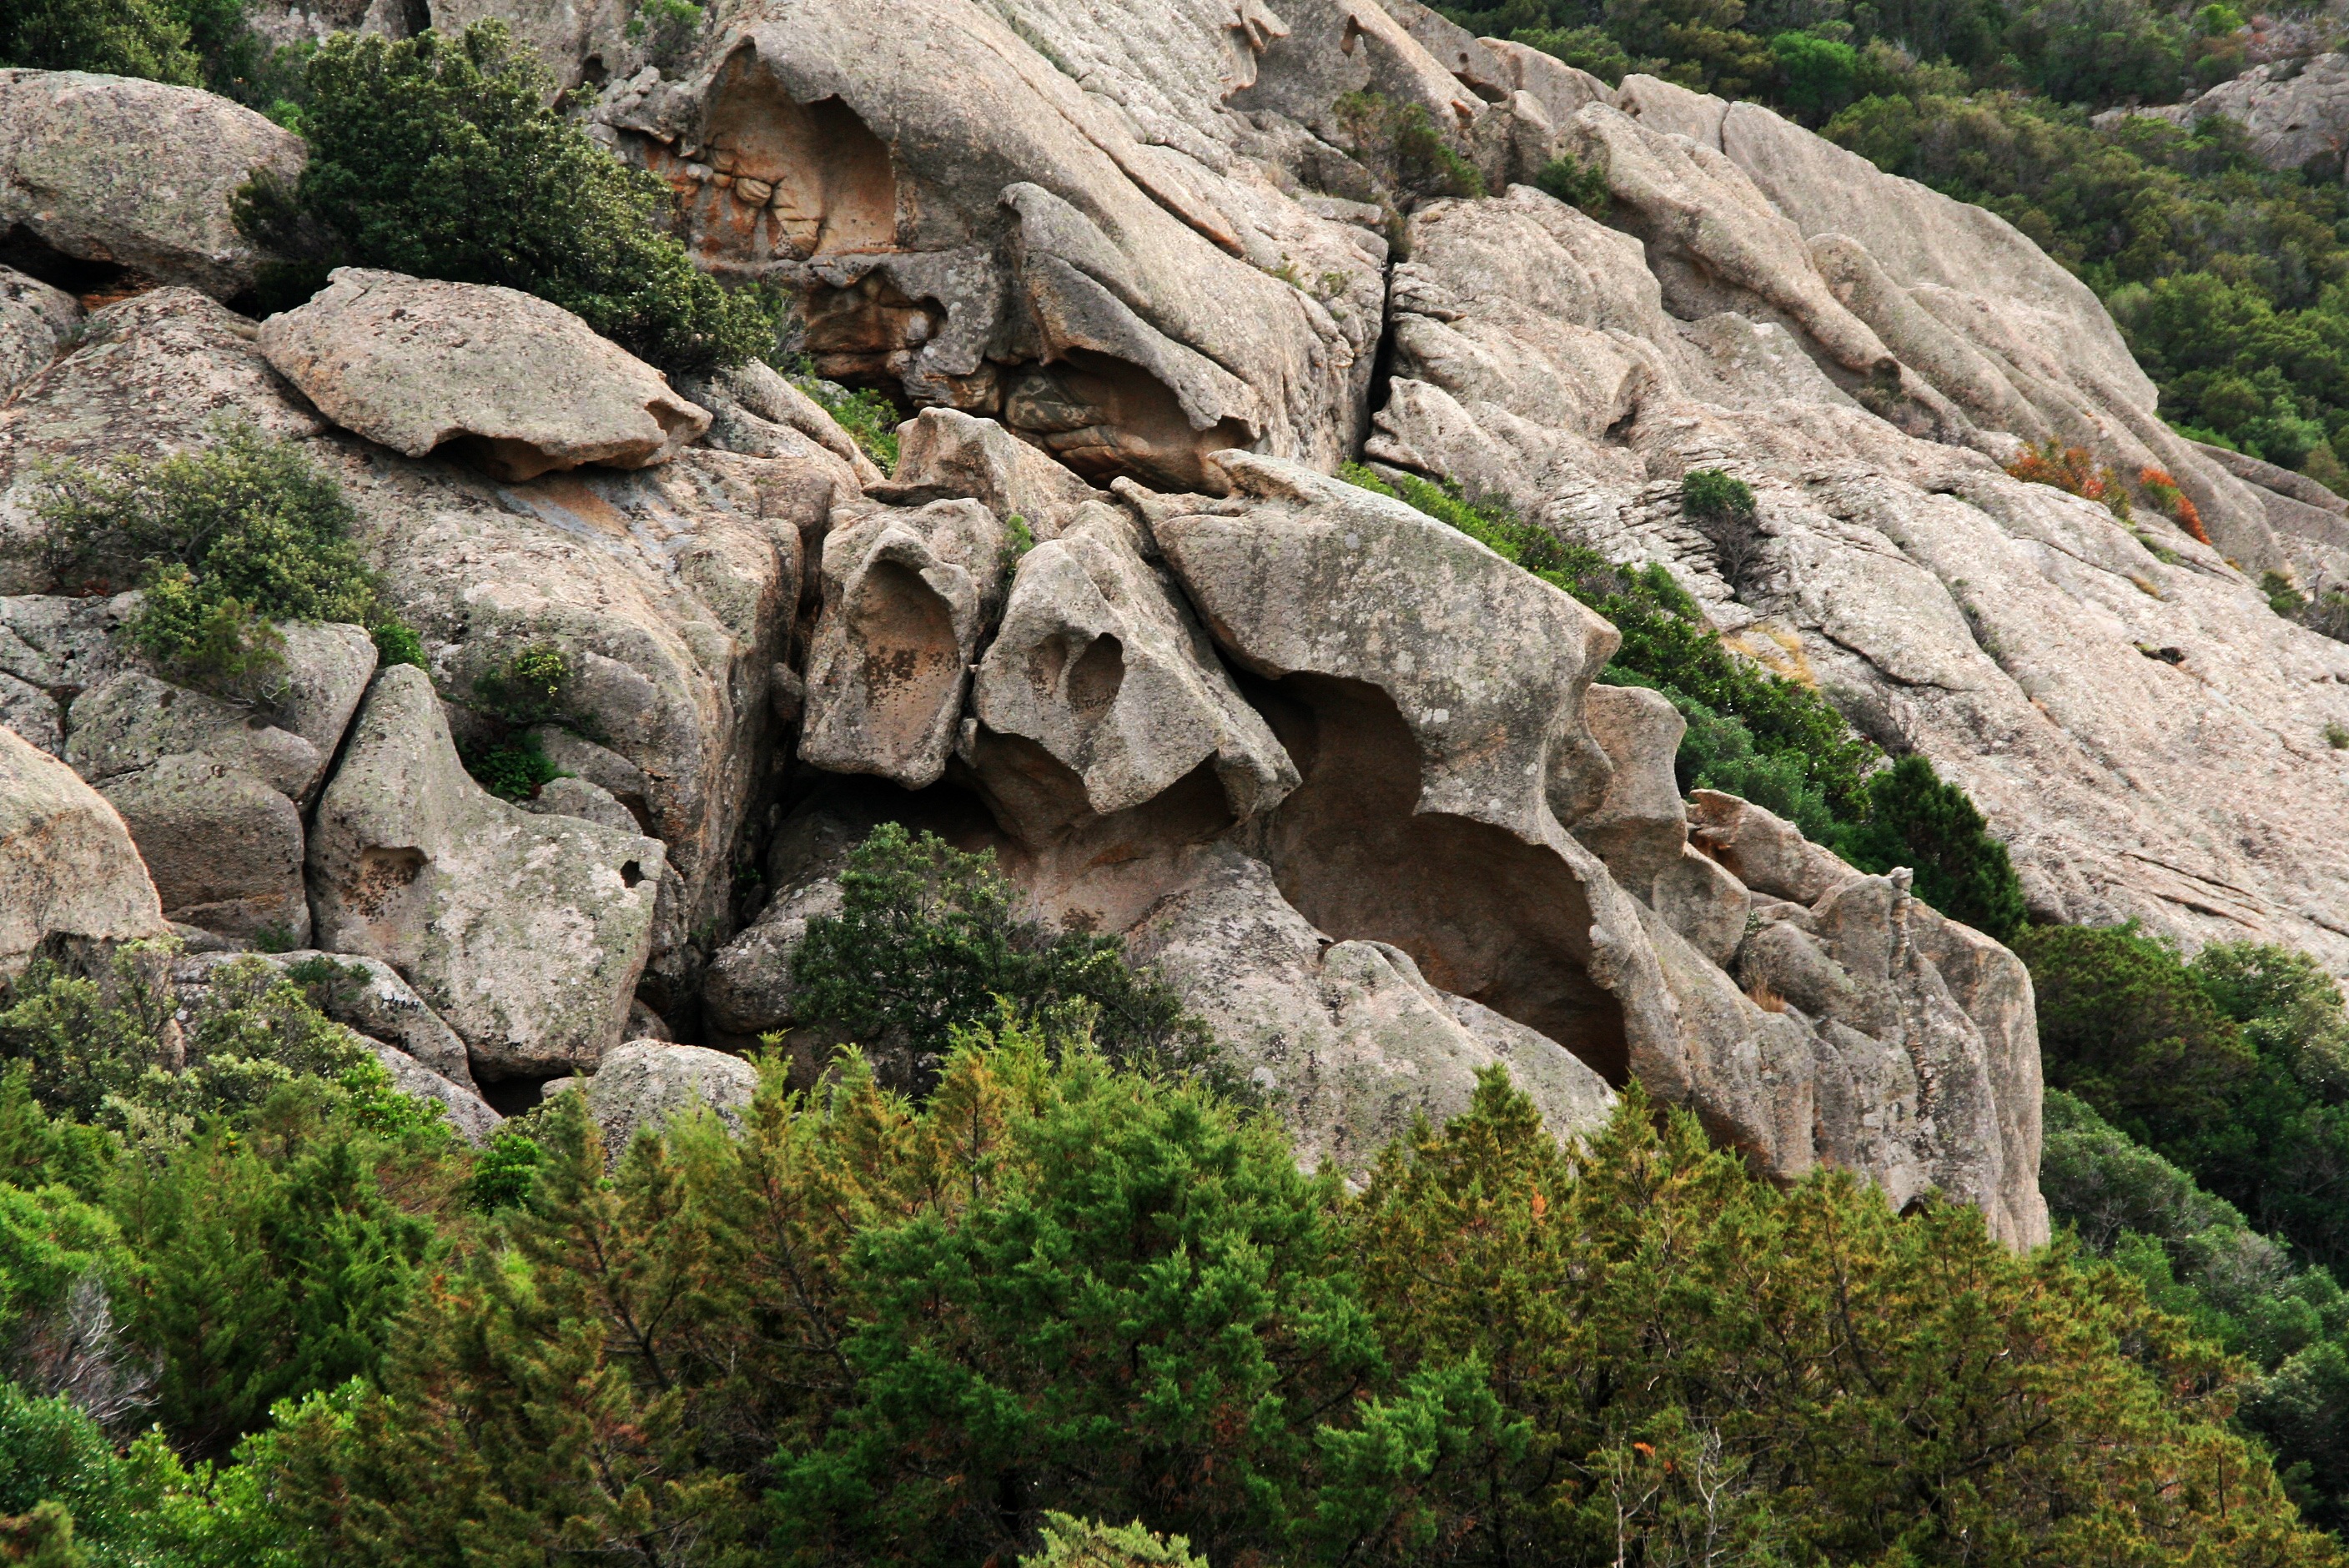
landscape, tree, nature, rock, wilderness, mountain, valley, cliff, terrain, material, ridge, geology, outcrop, boulder, pierre, roche, wadi, bedrock, corsican, maquis, geological phenomenon